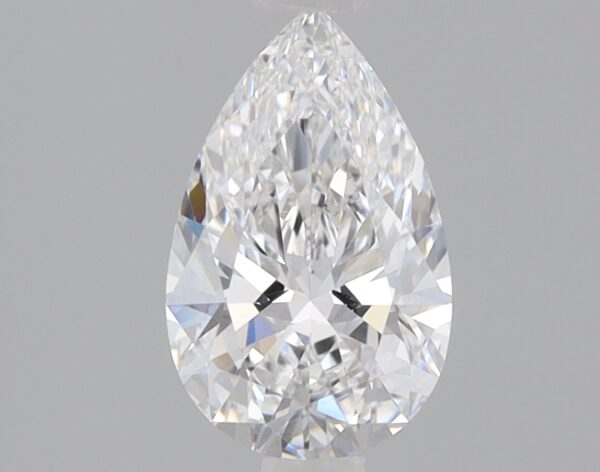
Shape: pear
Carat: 0.9
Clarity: VS1
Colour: E
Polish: EX
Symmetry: EX
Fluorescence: NONE
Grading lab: IGI
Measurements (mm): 8.68 x 5.4 x 3.33